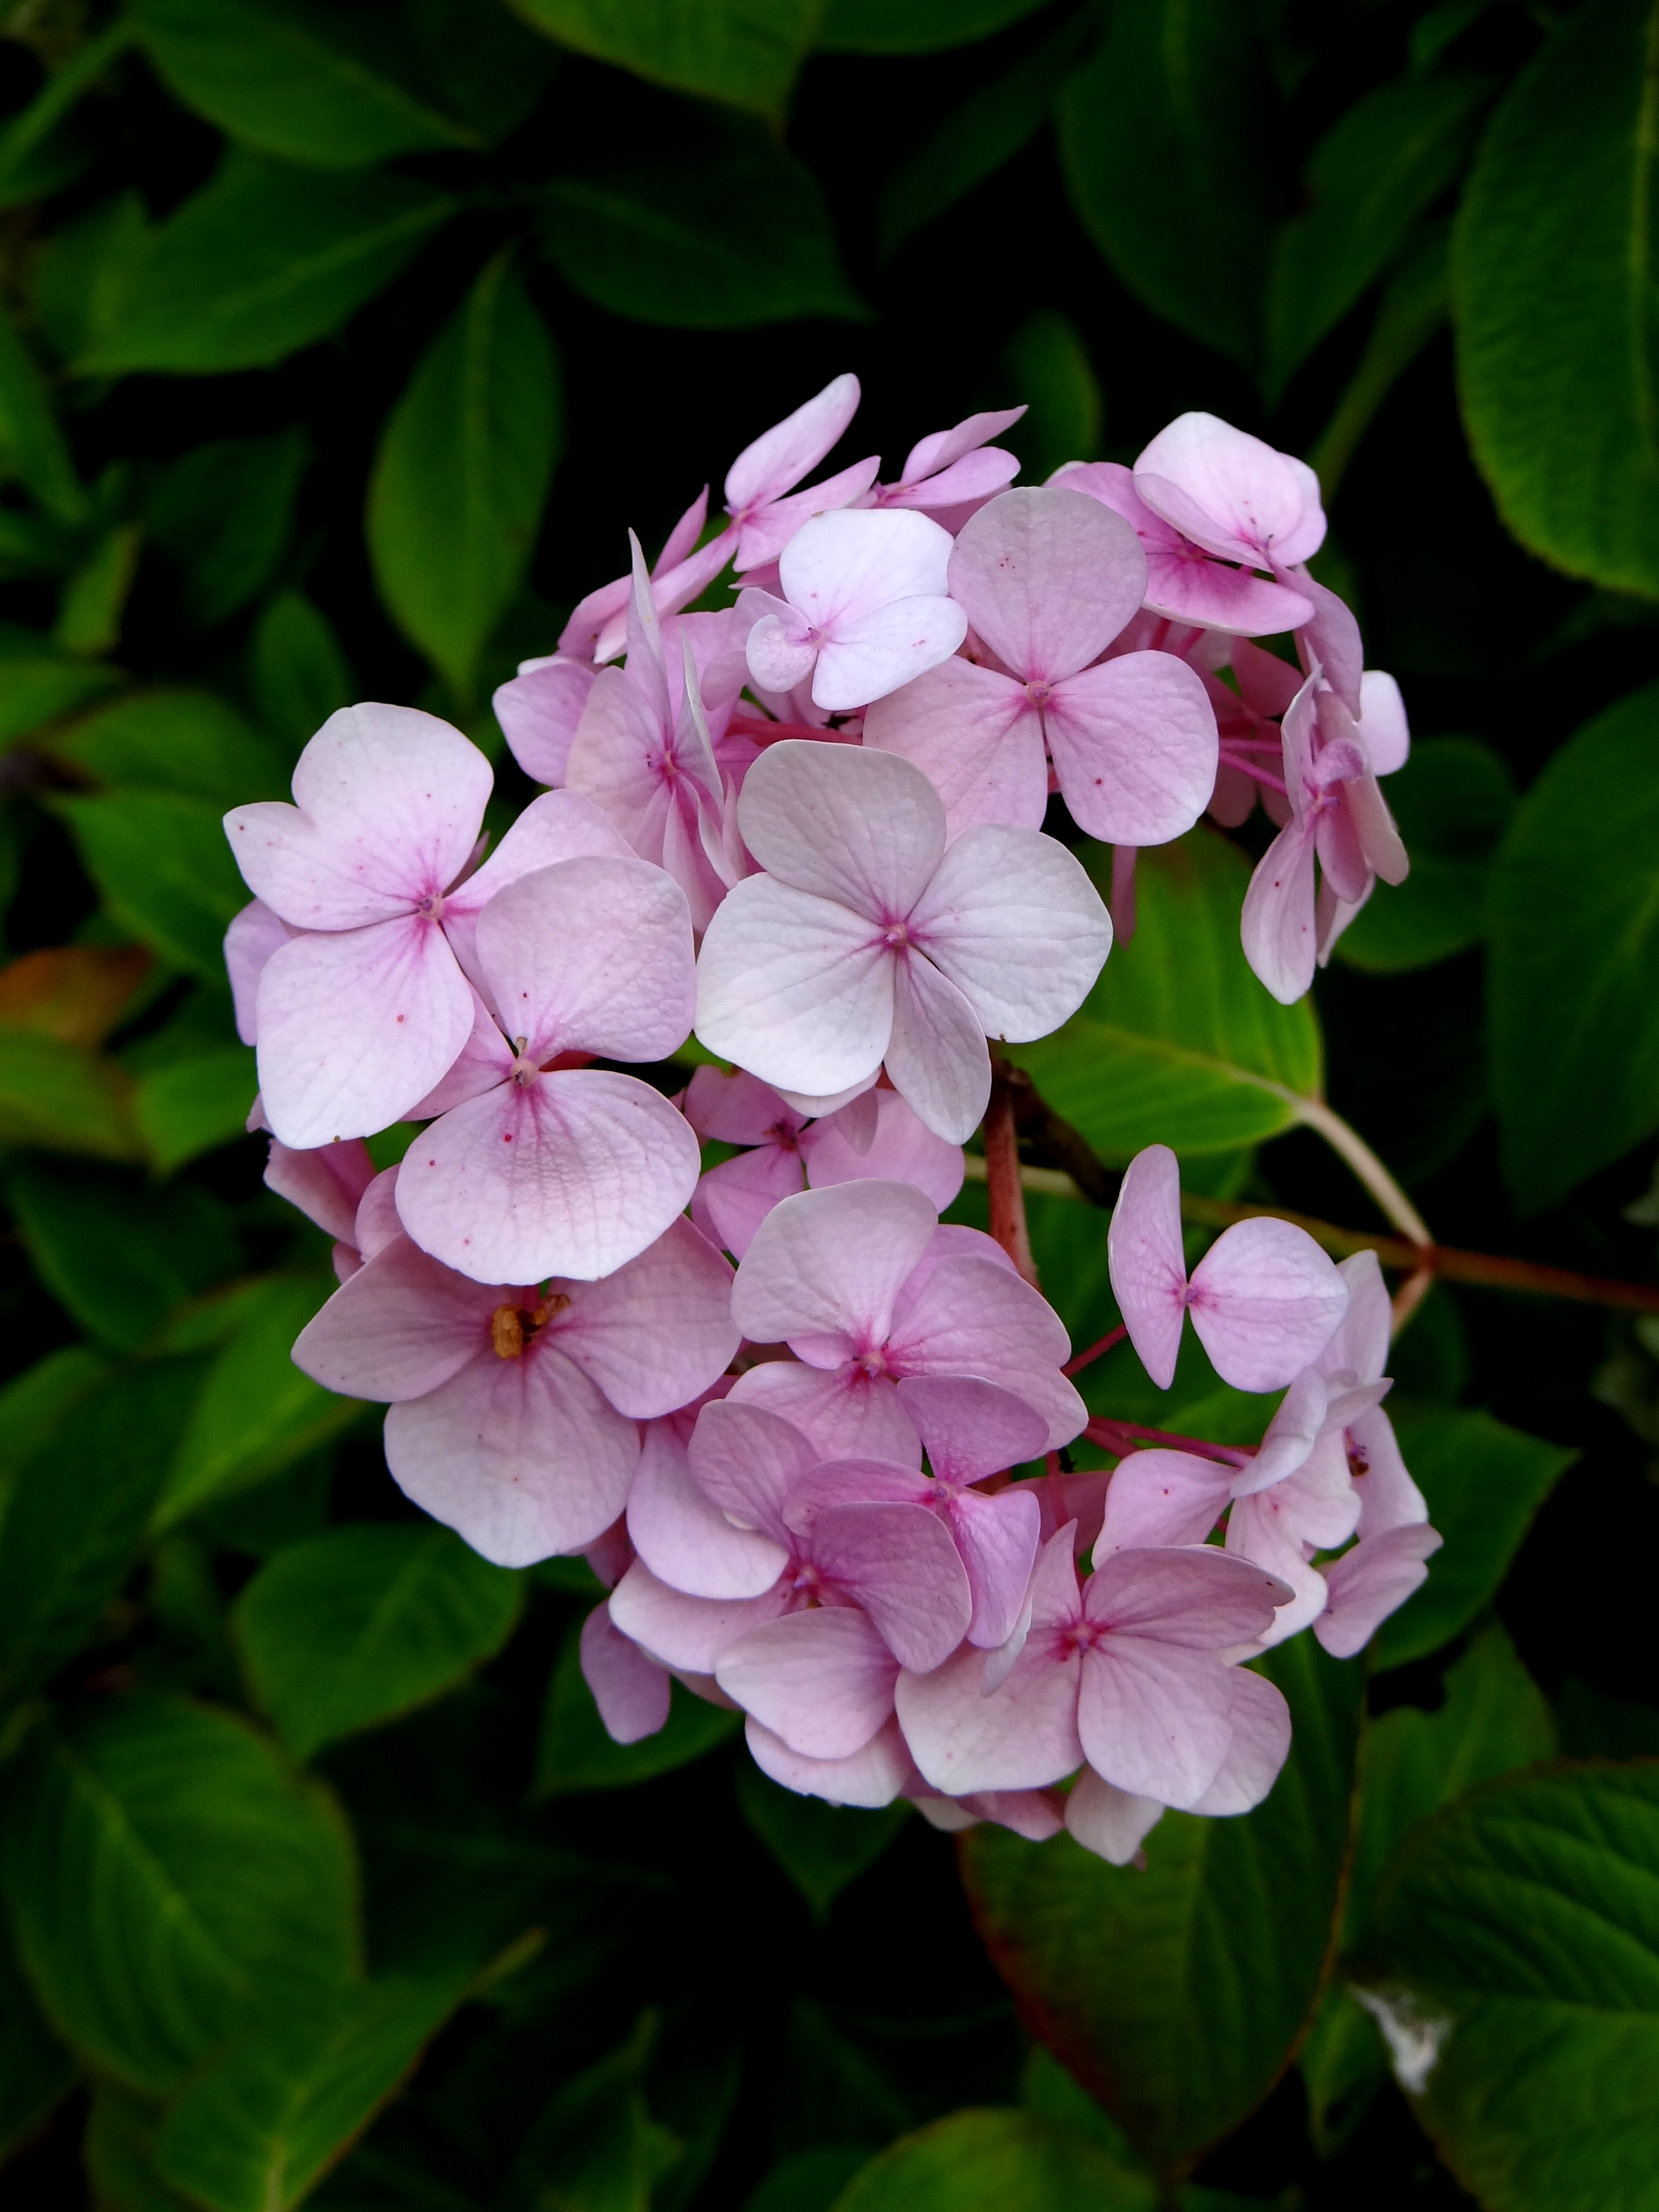
blossom, plant, leaf, flower, petal, botany, pink, flora, hydrangea, botanical, shrub, macro photography, flowering plant, hydrangeaceae, cornales, annual plant, land plant, hydrangea serrata